Oslo Airport location controversy

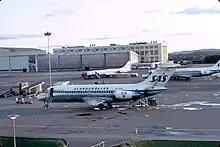
Three Scandinavian Airlines aircraft at Fornebu in 1972; in the foreground a DC-9-20, a DC-9-40 with a Sud Aviation Caravelle furthest away.

During the 1970s, regional politics became a major issue for the choice of a new airport, with the political goal to move jobs and residential areas out of central Oslo. In 1973, Minister of Regional Affairs Oddvar Norli from the Labour Party and Hedmark wanted the airport to be located at Mjøsa and felt that the investments to build at Hobøl would be too centralized. Following the 1973 energy crisis, aviation was in decline, and the issue became less important for politicians. Parliament looked into the localization in 1973, but decided that Fornebu should be kept for scheduled traffic, while Gardermoen should be used for charter flights. This was keyed the "divided solution", and was deemed sufficient to meet all needs in the foreseeable future. However, the politicians wanted to secure a suitable area for a new three-runway airport at Hobøl. Parliament therefore passed legislation that reserved the necessary area.